Valter Drandić

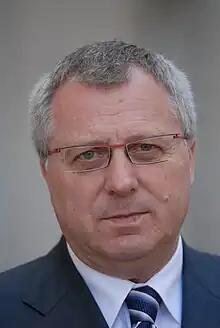
Valter Drandić

Valter Drandić (born August 7, 1956) is a Croatian politician, member of the Regional Assembly of Istria and a member of the European Committee of the Regions.